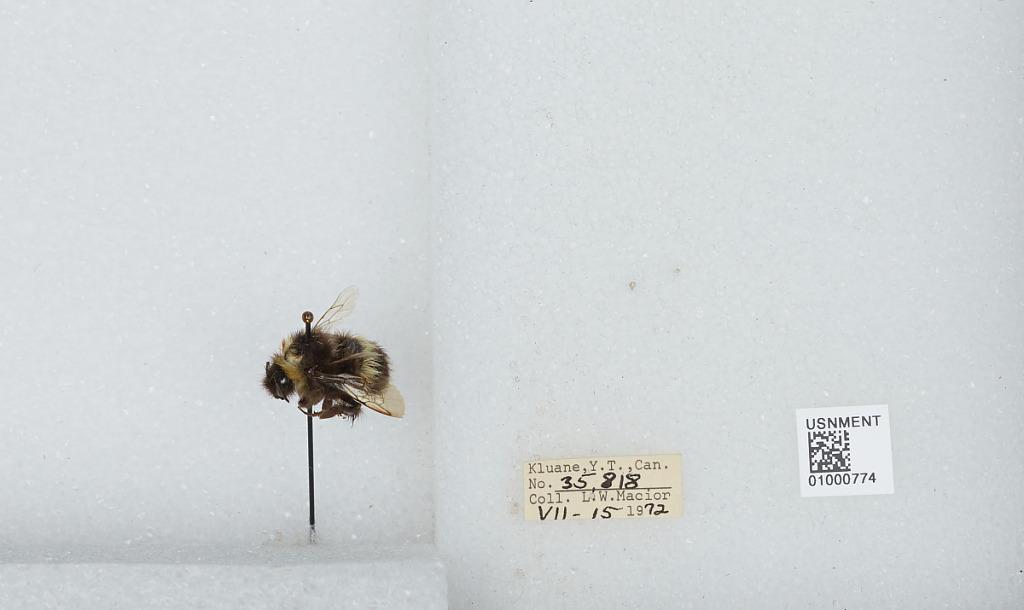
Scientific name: Bombus (Bombus) lucorum (Linnaeus)
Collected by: L. Macior
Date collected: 1972-7-15
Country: Canada
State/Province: Yukon Territory
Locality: Kluane
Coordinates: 60.75, -139.5